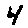
Label: 4